LGBTQ rights in Kenya

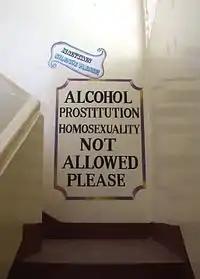

Kenya became a party to the International Covenant on Civil and Political Rights on 1 May 1972. Under Article 40 of the Covenant, the United Nations Human Rights Committee (UNHRC) reviewed and made recommendations on 24 March 2005 concerning Kenya's 18-years-late second periodic report. The UNHRC urged Kenya to repeal Section 162, Penal Code, which criminalises homosexuality. On 19 August 2010 in its third periodic report, Kenya responded formally to this recommendation: